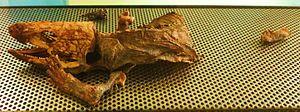
Gallotia goliath ou lézard géant goliath de Tenerife est une espèce fossile de squamates sauriens de la famille des Lacertidae. L'espèce de Gallotia goliath était le reptile plus grand de ceux trouvés dans les îles Canaries, il a atteint une longueur de 120 à 125 centimètres.